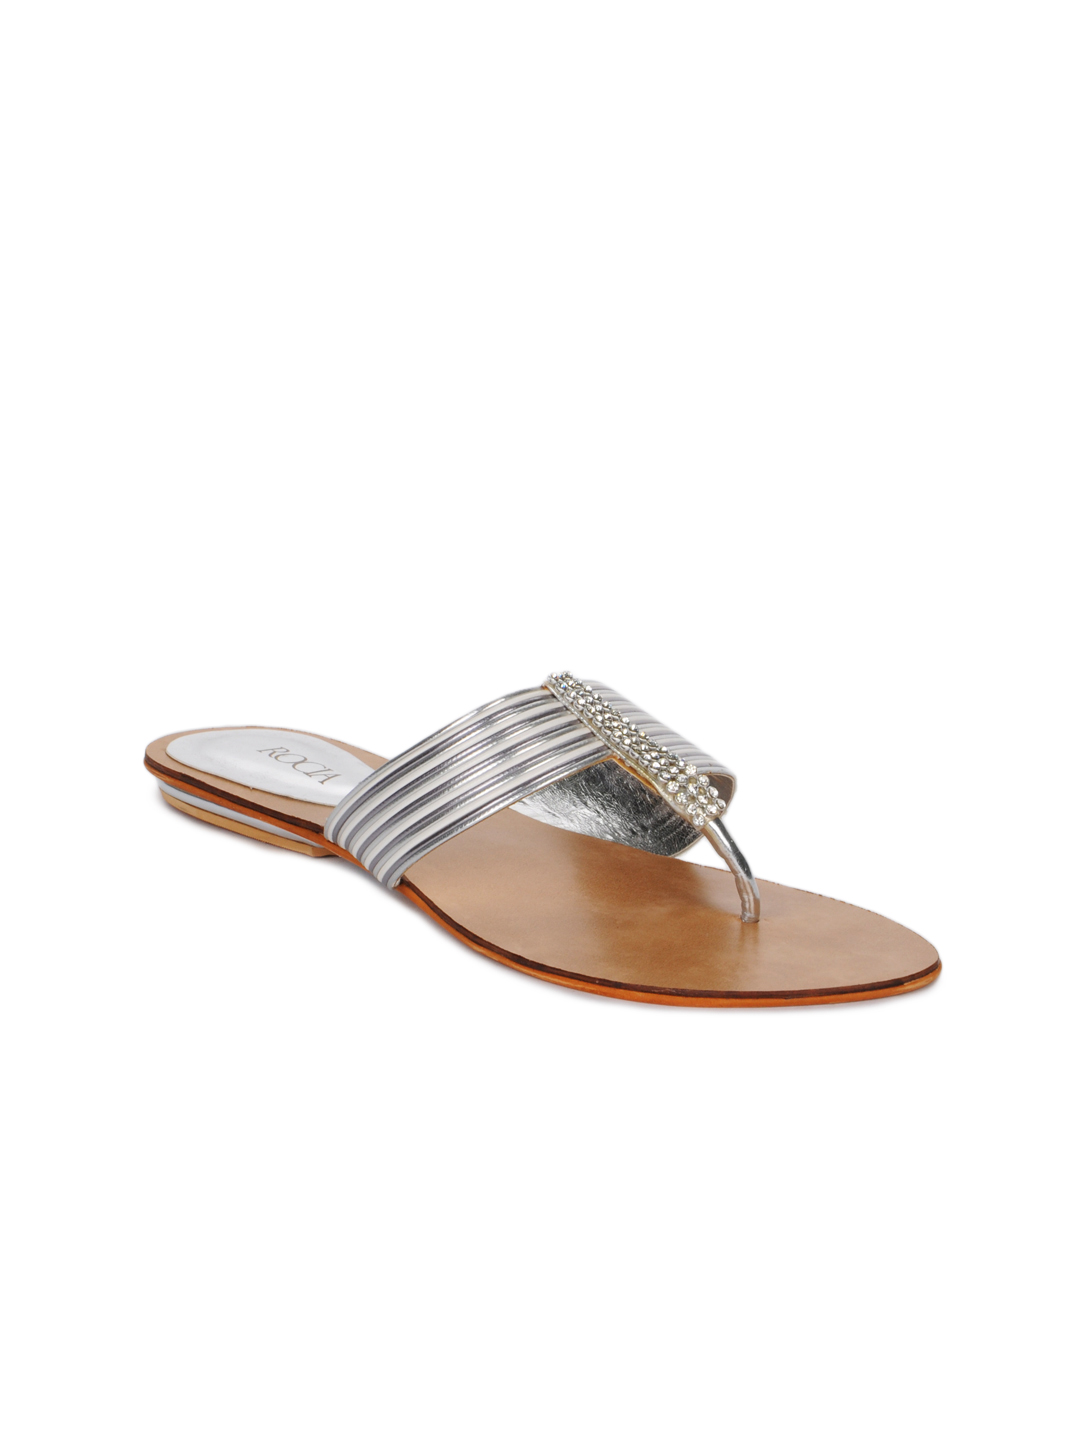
Rocia Women Silver Sandals
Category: Footwear / Shoes / Flats
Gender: Women
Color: Silver
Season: Spring 2013
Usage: Casual